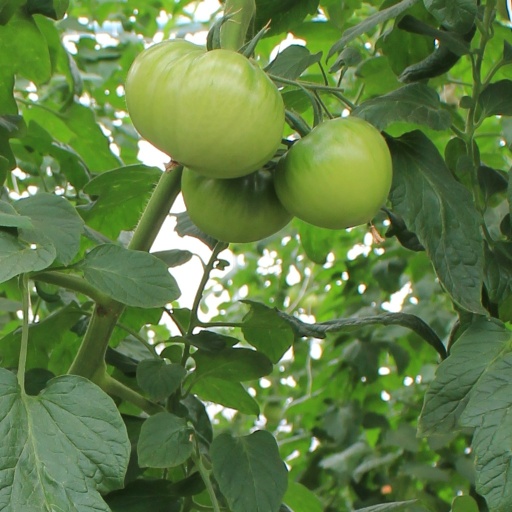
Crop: tomato